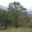
Label: oak_tree